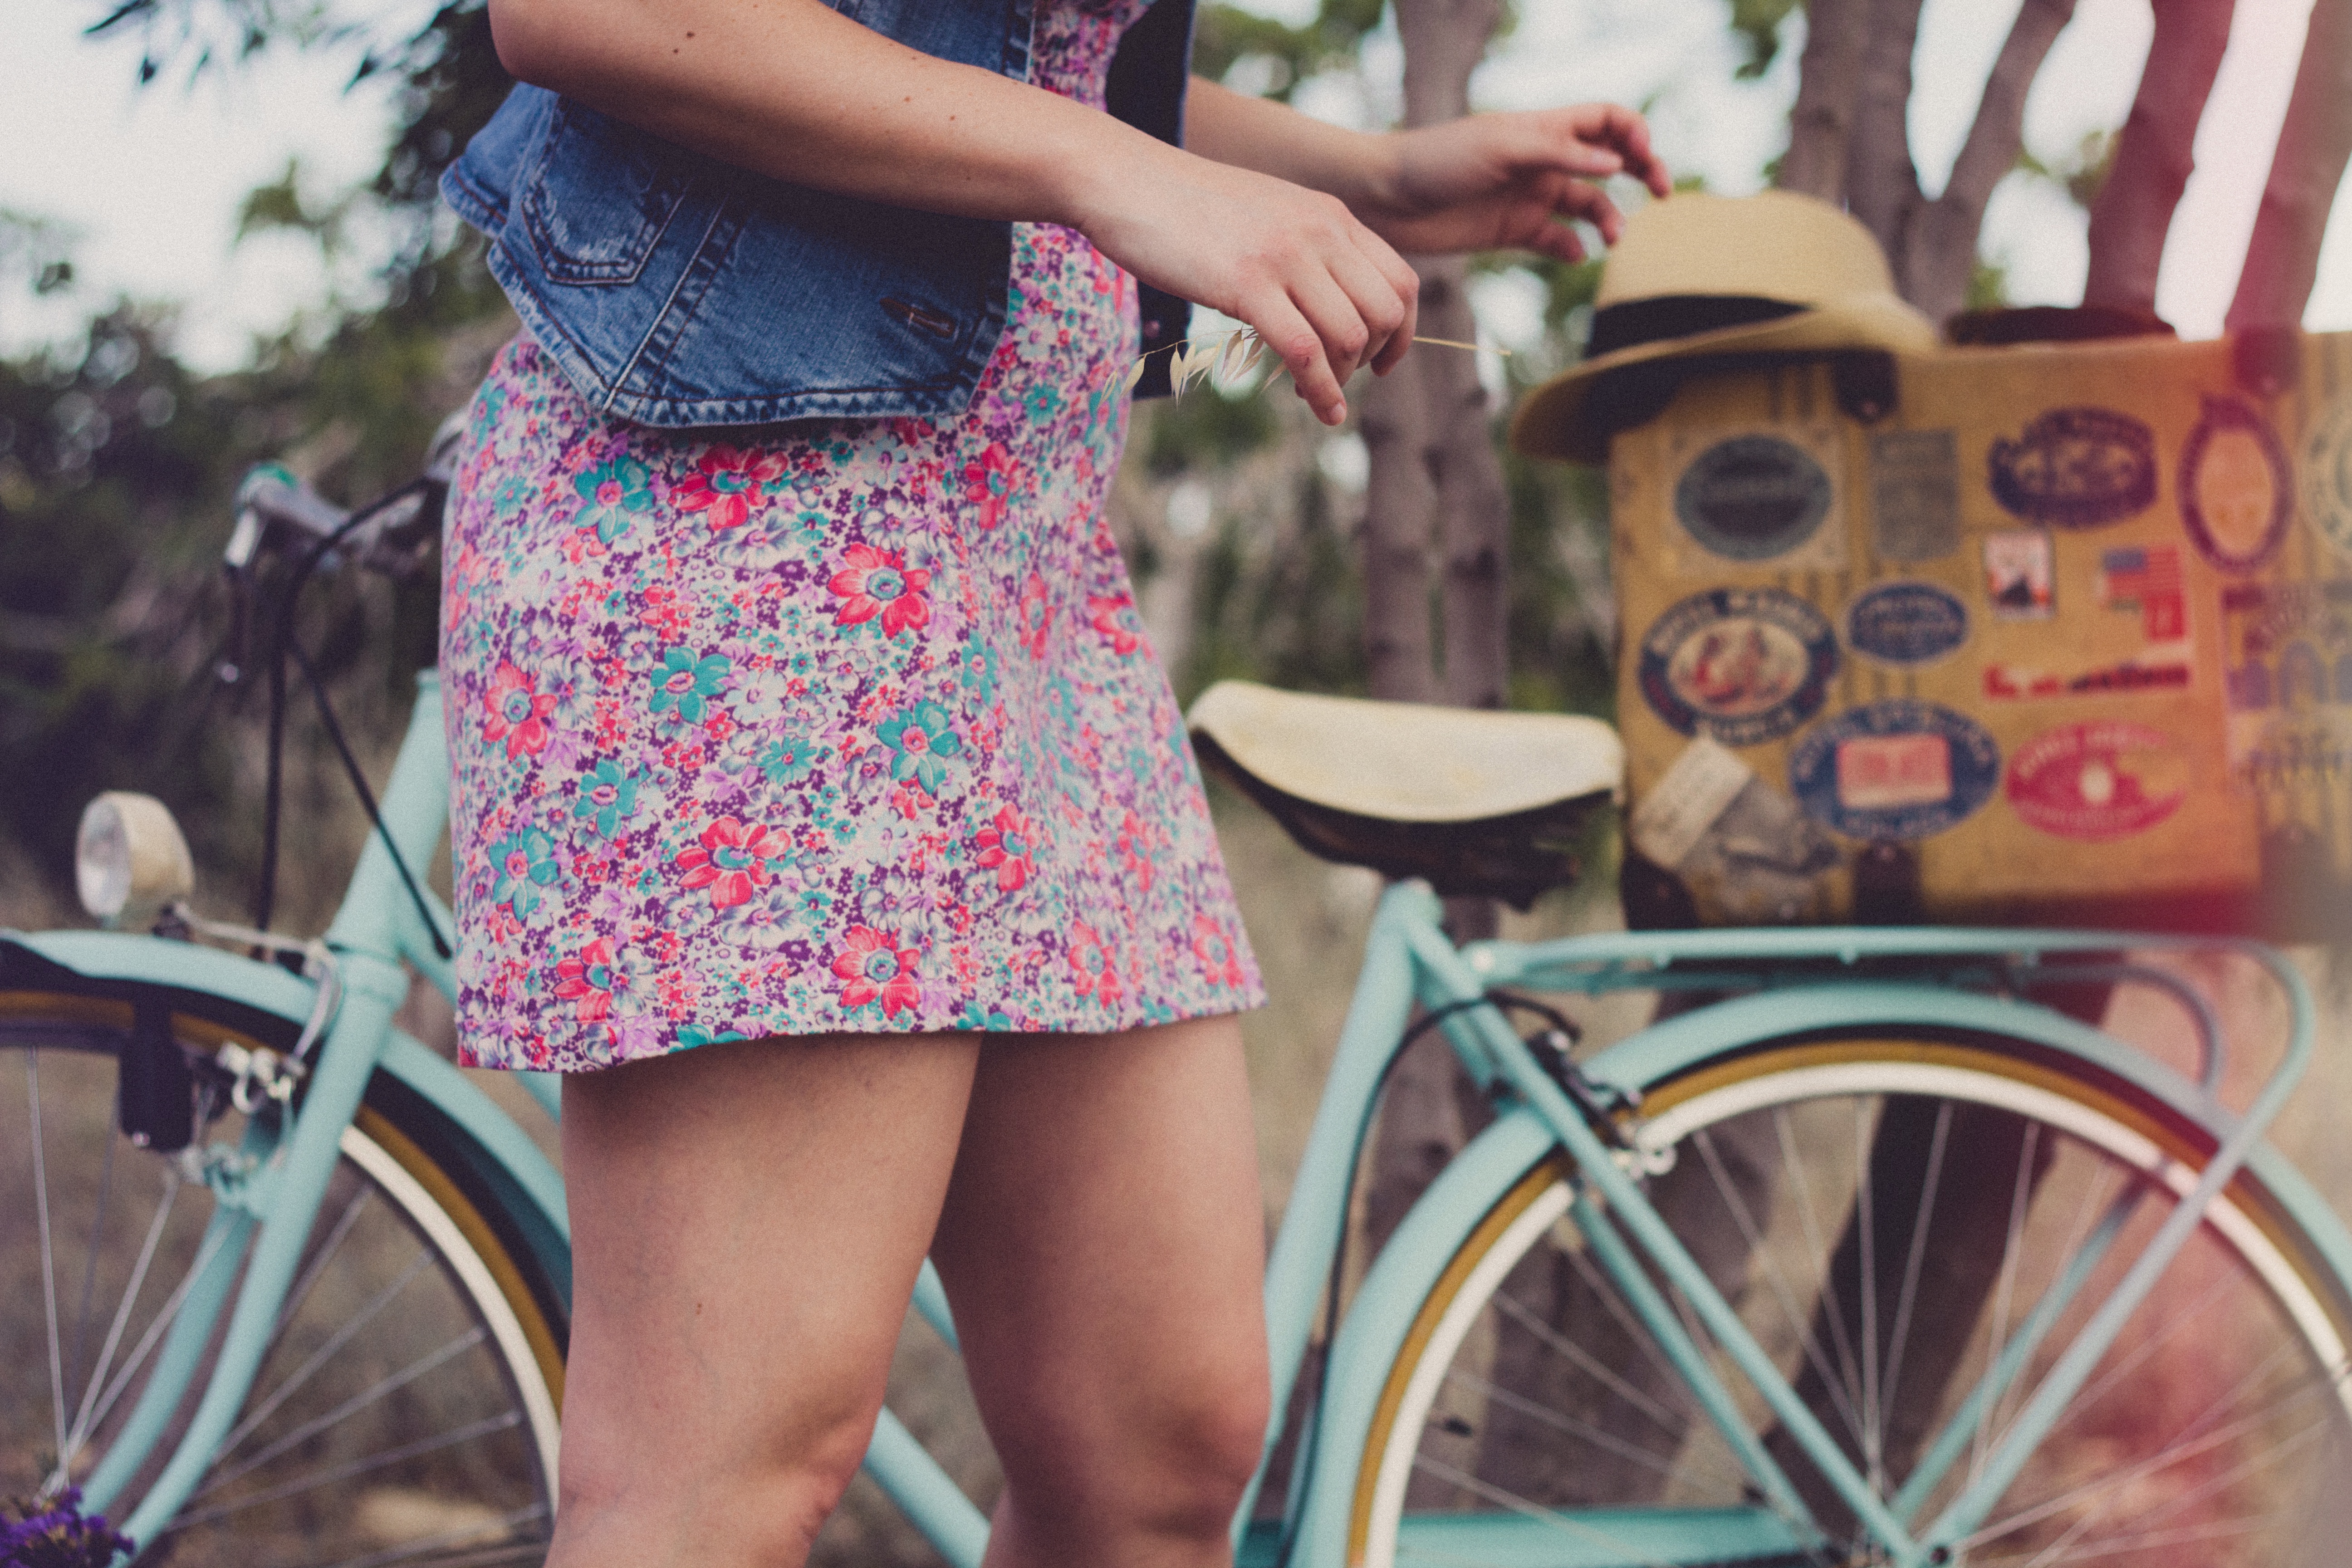
girl, woman, bicycle, bike, leg, spring, vehicle, color, fashion, clothing, lady, pink, cycling, dress, footwear, skirt